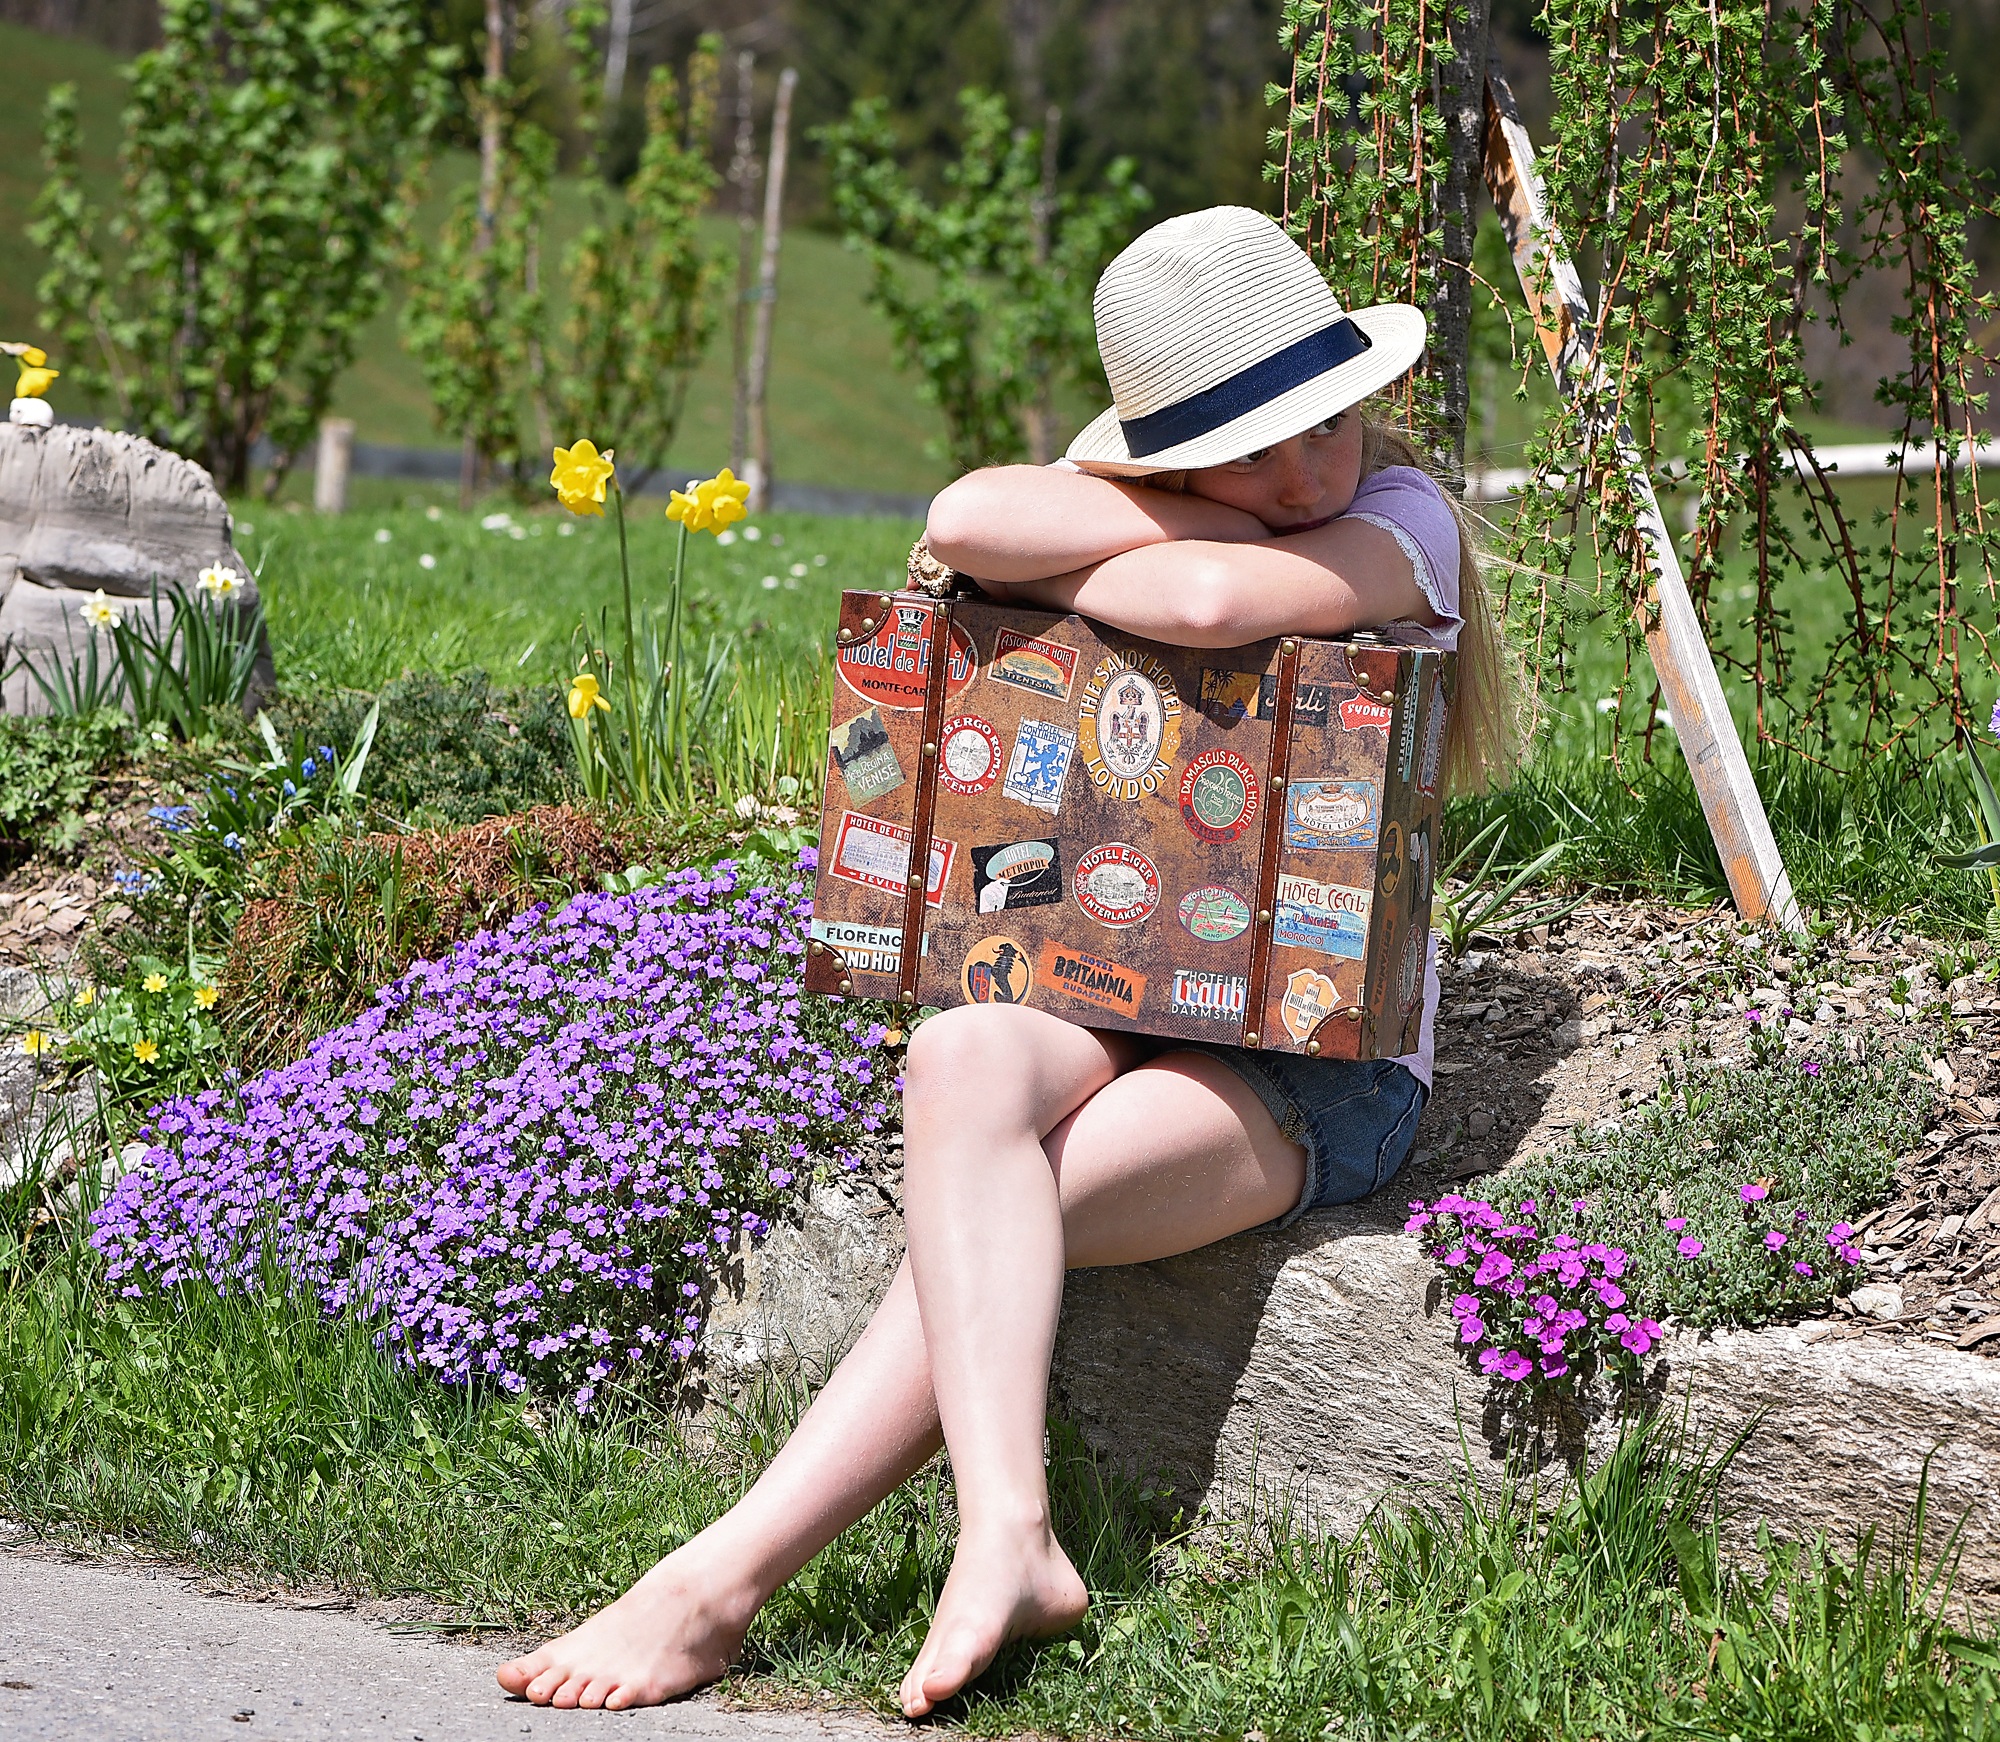
nature, grass, girl, lawn, flower, spring, child, human, hat, garden, season, luggage, barefoot, wait, out, yard, gardener